Houbigant Parfum

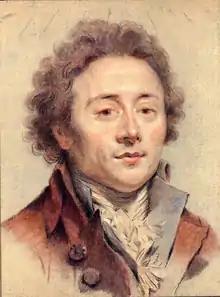
Jean-François Houbigant, as portrayed in the company's 150th anniversary catalog

Houbigant Parfum is a perfume manufacturer founded in Paris, France, in 1775 by Jean-François Houbigant of Grasse (1752–1807). The brand originally sold gloves, perfumes, and bridal bouquets. The original shop, À la Corbeille de Fleurs, operated at 19 rue du Faubourg Saint-Honoré. Several European rulers including Napoleon, Napoleon III, Alexander III of Russia, and Queen Victoria used Houbigant's perfume.